Thomas Hochstettler

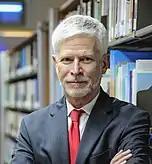

Thomas John Glas Hochstettler served as the twenty-third president of Lewis & Clark College in Portland, Oregon. He took office in August 2004 as the successor to Michael Mooney. He served in that capacity until 2009 when he became Provost at the American University of Sharjah in the United Arab Emirates. He subsequently held leadership positions at the Petroleum Institute in Abu Dhabi and as a Commissioner in the UAE Ministry of Education. He was subsequently appointed Provost at Abu Dhabi University. Before joining Lewis & Clark, Hochstettler served as Founding Vice President for Academic Affairs at International University Bremen, now Constructor University in Bremen, Germany. He has held academic appointments and administrative positions at Stanford University, Bowdoin College, and Rice University.